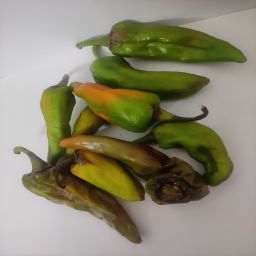
Crop: New Mexico Green Chile
Quality: Damaged